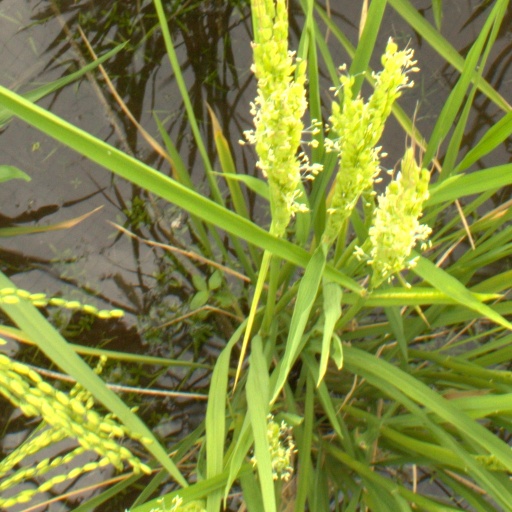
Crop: rice